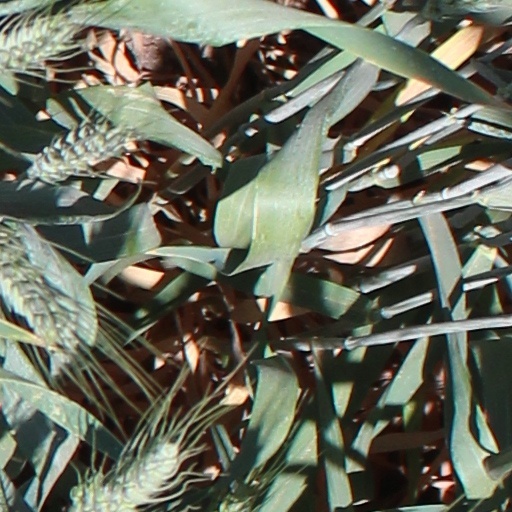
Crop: wheat